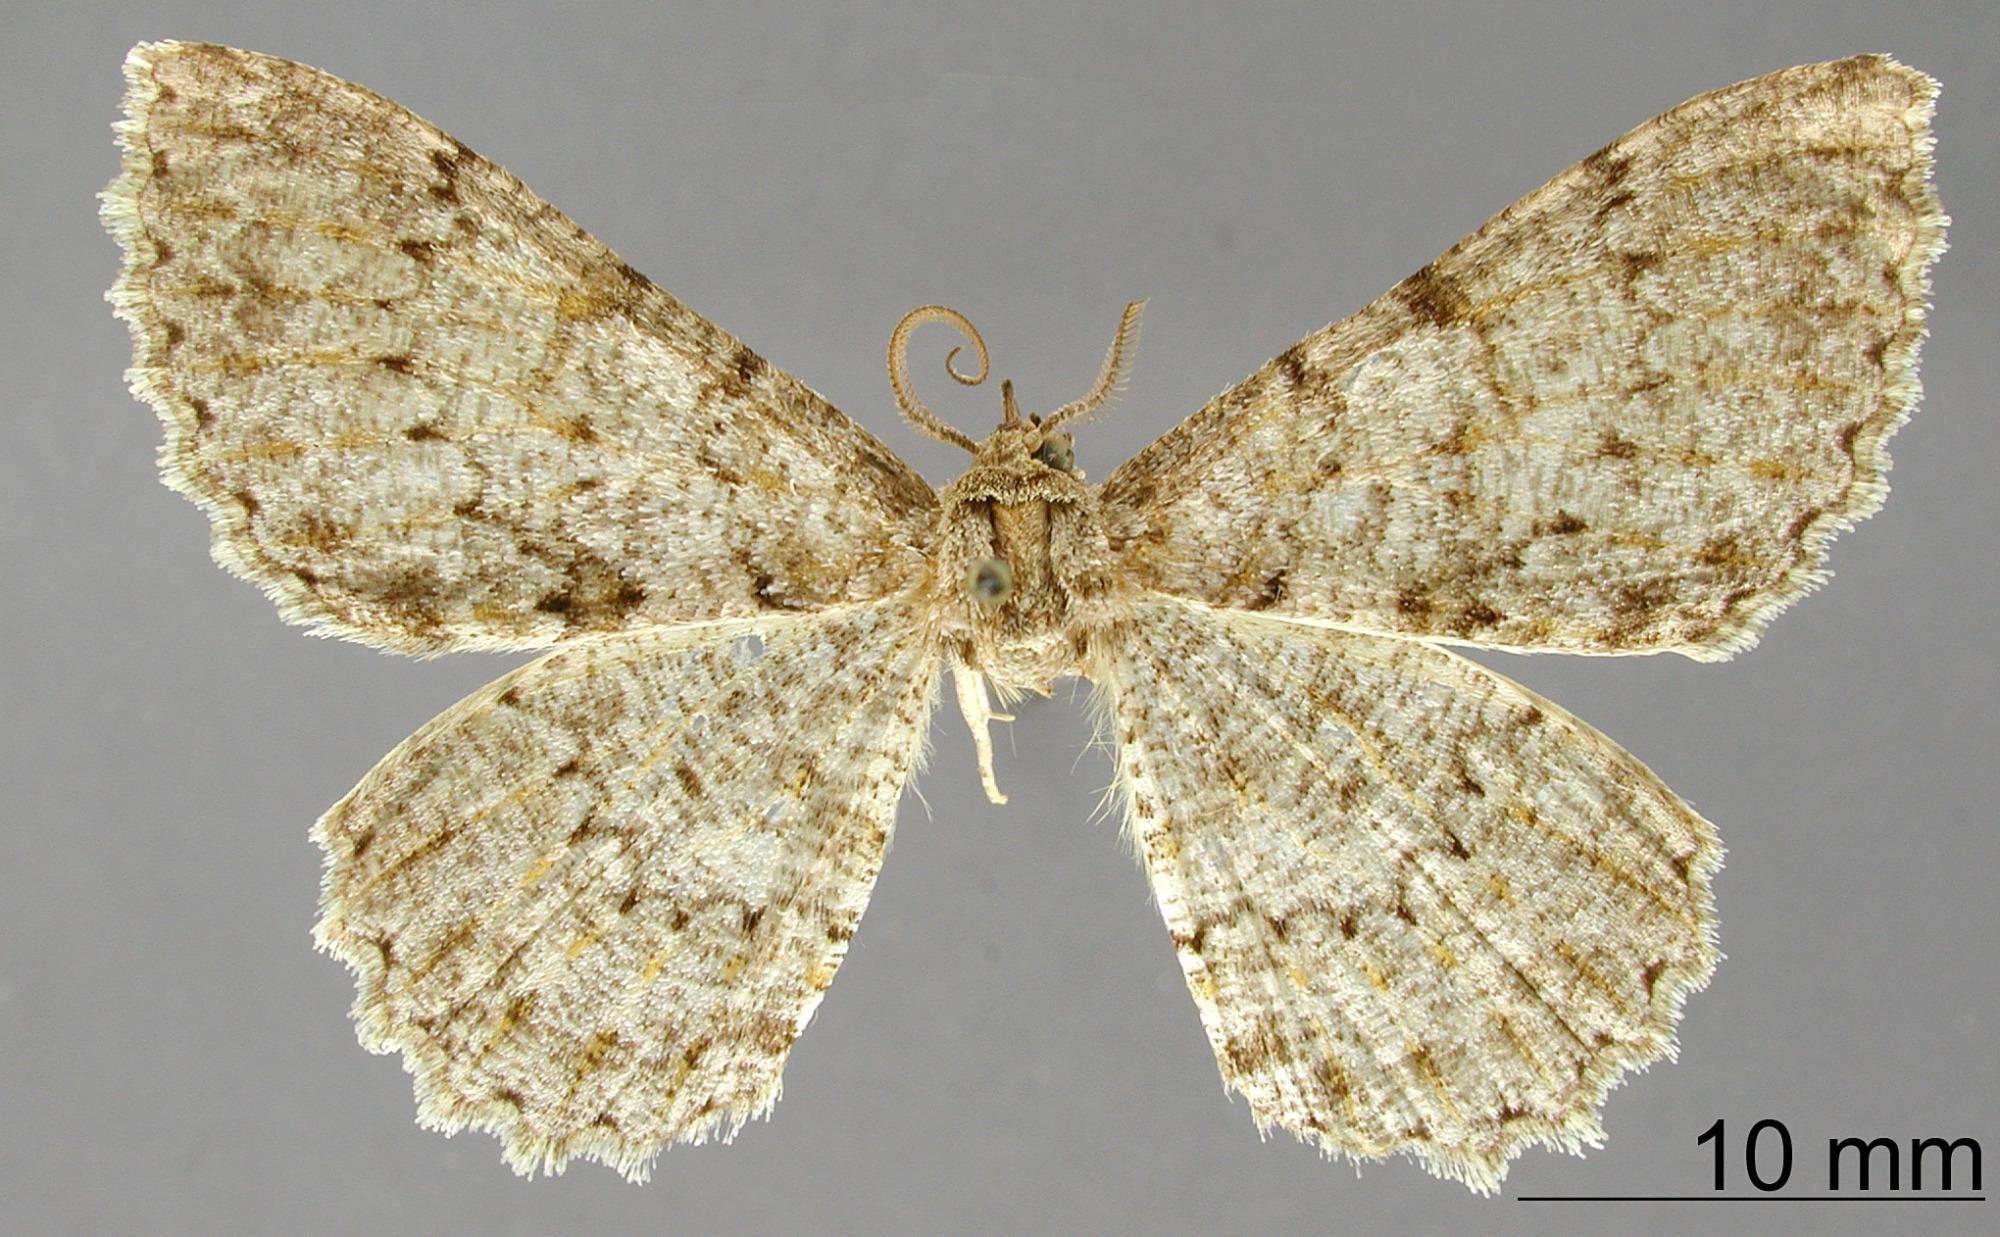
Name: Nesalcis nebetta
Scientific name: Nesalcis nebetta Dyar, 1916
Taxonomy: Animalia, Arthropoda, Insecta, Lepidoptera, Geometridae, Ennominae
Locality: Cuernavaca, Mexico, Mexico